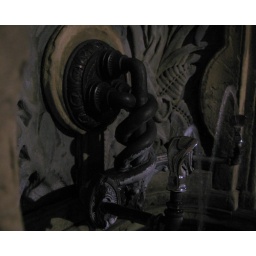
decorative wrought iron water fountain in front of the us capitol building on east capitol circle